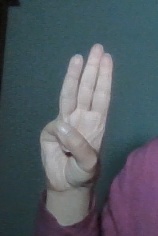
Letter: thaa